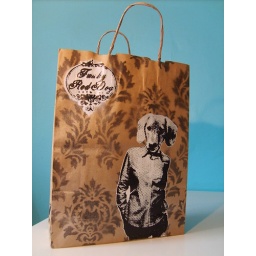
Screenprint and stenciled logo and DogHead Girl image on brown paper bag for the Paper Bag Art Project by the FunkyRedDog.